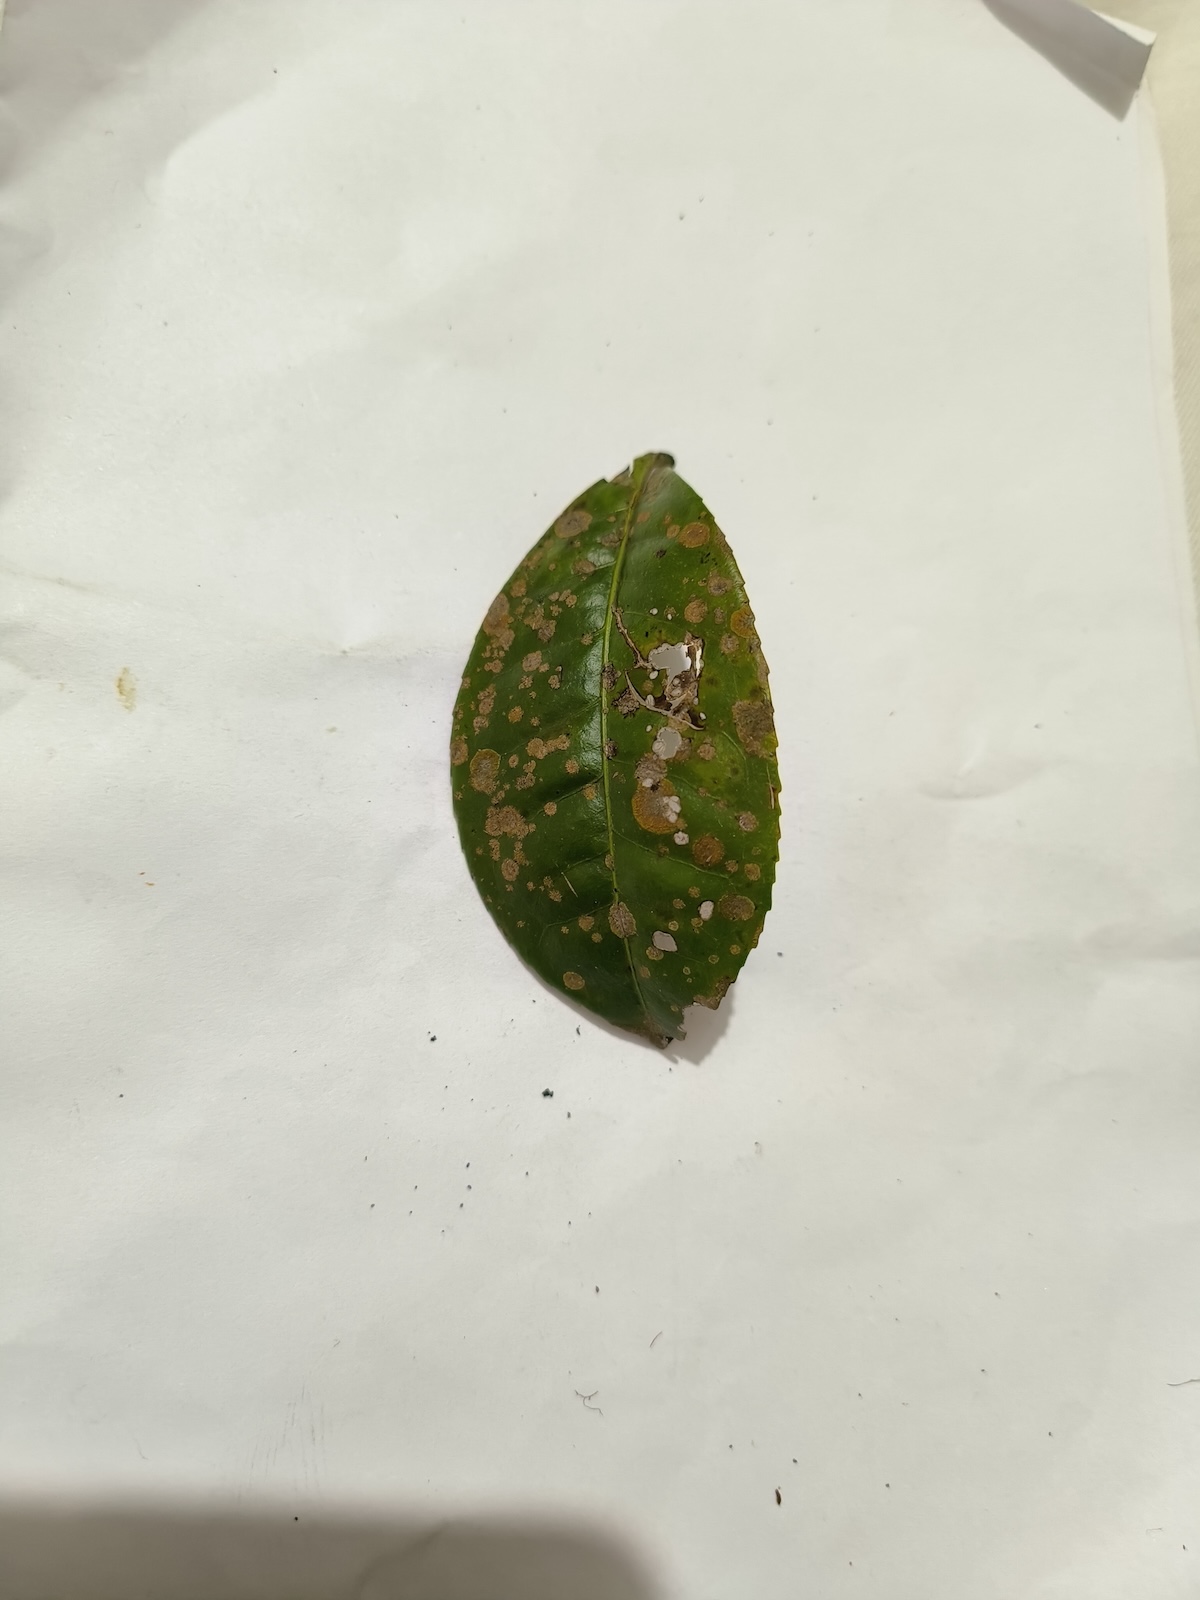
Label: Brown Blight